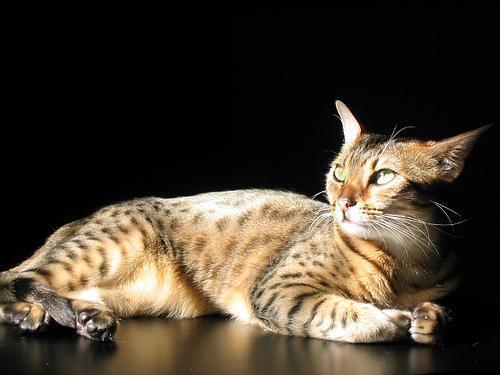
Egyptian Mau